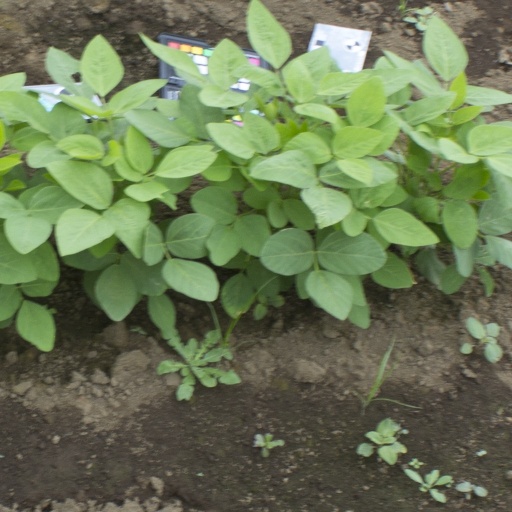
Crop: soybean